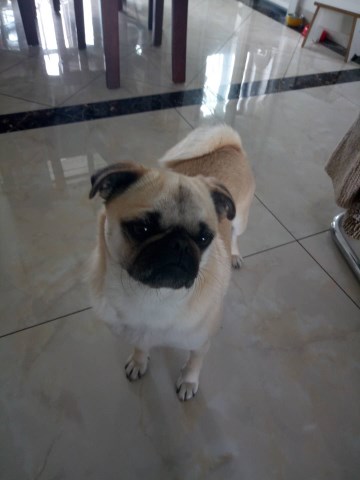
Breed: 798-n000130-pug